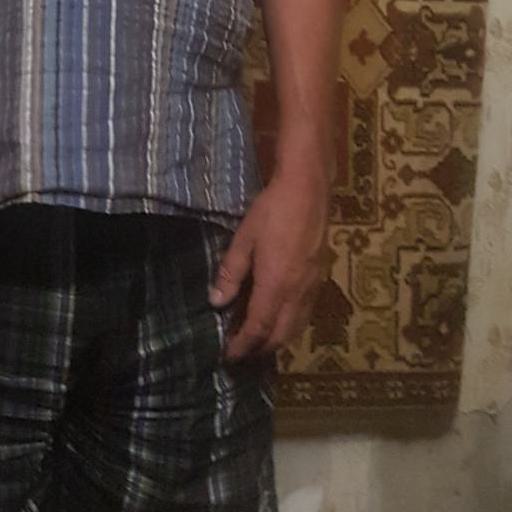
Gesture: no_gesture